Eugen Bormann

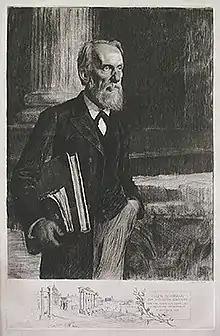
Eugen Bormann

Eugen Ludwig Bormann (6 October 1842, Hilchenbach – 4 March 1917, Klosterneuburg) was a German-Austrian historian, known for his work in the field of Latin epigraphy.